Plant nursery

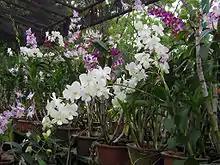
A small nursery filled with orchid plants in bloom.

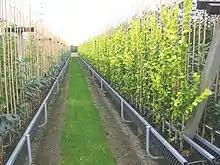
A tree nursery using gutters to decrease growing costs

Propagation nurseries produce new plants from seeds, cuttings, tissue culture, grafting, or division. The plants are then grown out to a salable size and either sold to other nurseries that may continue to grow the plants out in larger containers or field grow them to desired size. Propagation nurseries may also sell plant material large enough for retail sales and thus sale directly to retail nurseries or garden centers (which rarely propagated their own plants).